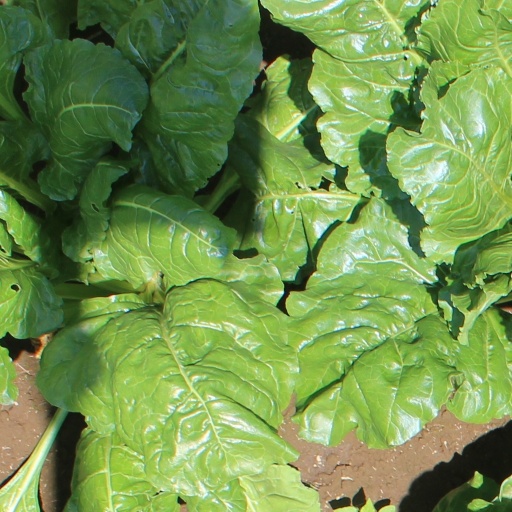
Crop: sugar beet